Webb's First Deep Field

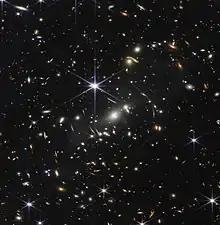
The background of space is black. Thousands of galaxies appear all across the view. Their shapes and colors vary. Some are various shades of orange, others are white. Most stars appear blue, and are sometimes as large as more distant galaxies that appear next to them. A very bright star is just above and left of center. It has eight long, bright-blue diffraction spikes. Between 4 o'clock and 6 o'clock in its spikes are several very bright galaxies. A group of three are in the middle, and two are closer to 4 o'clock. These galaxies are part of the galaxy cluster SMACS 0723, and they are warping the appearances of galaxies seen around them. Long orange arcs appear at left and right toward the center.

Webb's First Deep Field is the first operational image taken by the James Webb Space Telescope (JWST). The deep-field photograph, which covers a tiny area of sky visible from the Southern Hemisphere, is centered on SMACS 0723, a galaxy cluster in the constellation of Volans. Thousands of galaxies are visible in the image, some as old as 13 billion years. It is the highest-resolution image of the early universe ever taken. Captured by the telescope's Near-Infrared Camera (NIRCam), the image was revealed to the public by NASA on 11 July 2022.